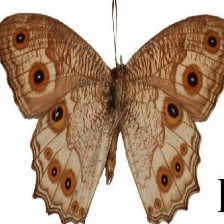
Species: WOOD SATYR
Butterfly family (ImageNet category): ringlet